Rondo neighborhood

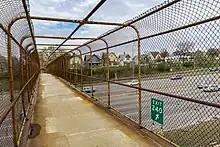
Pedestrian bridge over Interstate 94 at Grotto Street North

In 1950, Rondo was bounded by Lexington Avenue to the west, Rice Street to the east, Marshall Avenue to the south and University Avenue to the north.